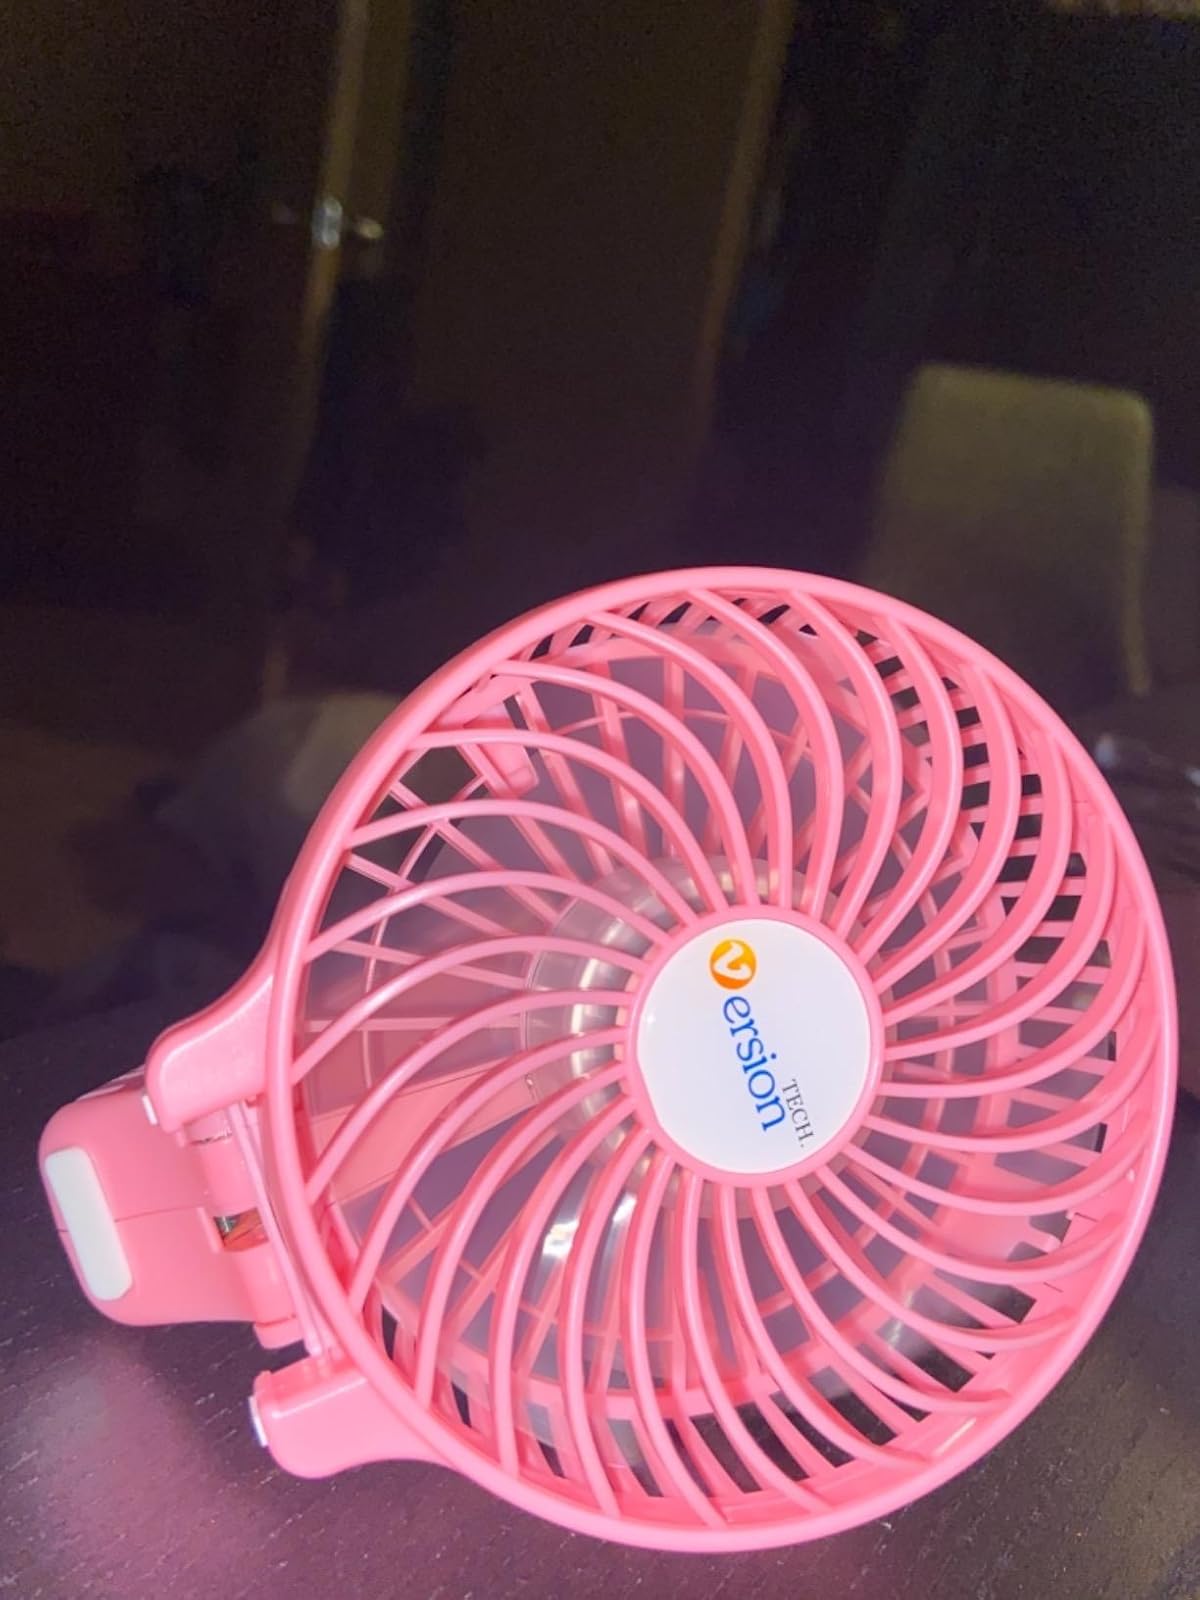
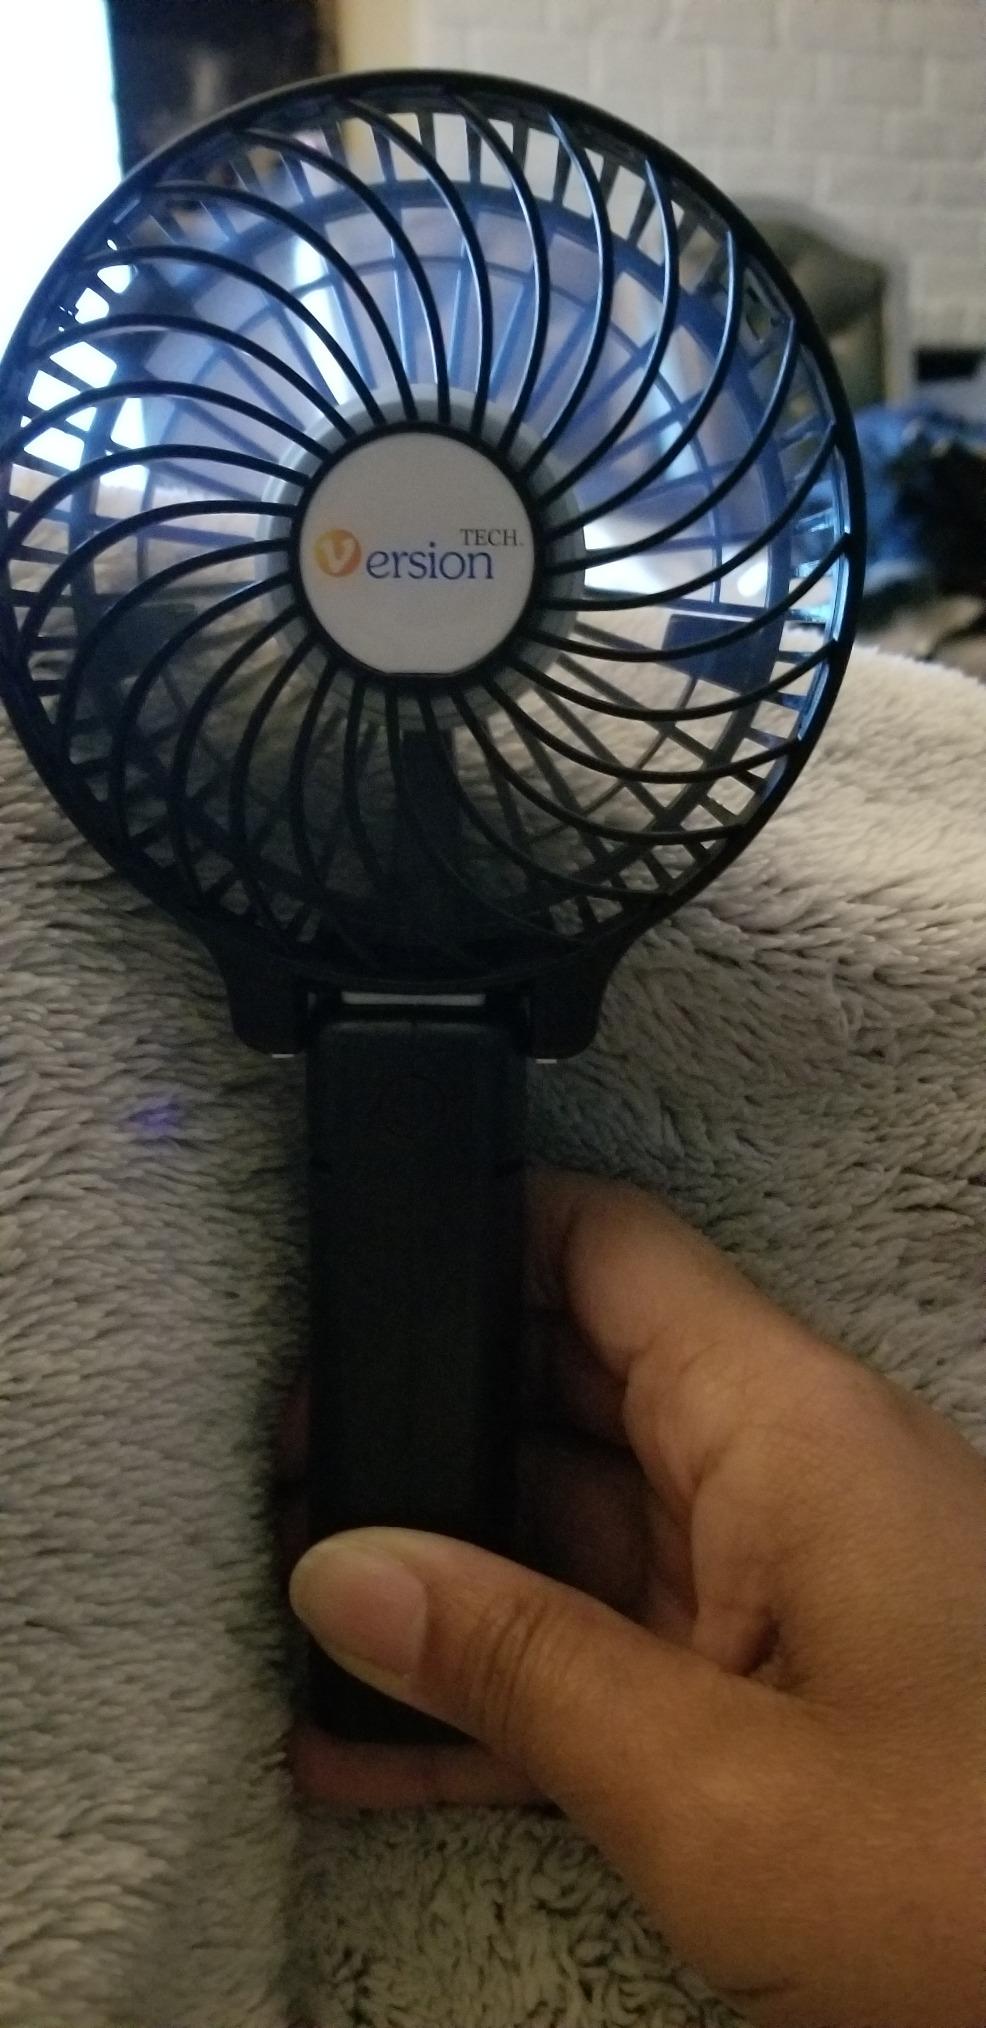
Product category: fan
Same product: no